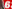
Number: 6